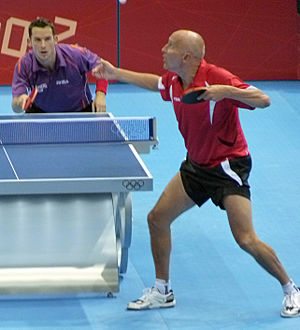
Allan Bentsen
Allan Bentsen (til højre) spiller mod Dániel Zwickl i første runde af bordtennisturneringen ved Sommer-OL 2012 i London.
Allan Bentsen (til højre) spiller mod Daniel Zwickl i første runde af bordtennisturneringen ved Sommer-OL 2012 i London
Allan Bentsen er en dansk bordtennisspiller. Han vandt det danske mesterskab i herresingle syv gange i løbet af 1990'erne. Alligevel vil han især blive husket for sine kvaliteter som holdspiller. Han har vundet 10 nationale mesterskaber for hold fordelt på tre lande. Og den største triumf fik han, da han ved stillingen 2-2 i EM-finalen i 2005 vandt den altafgørende kamp og dermed sikrede Danmark mesterskabet for første gang.